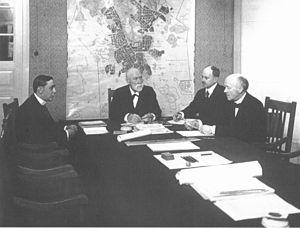
Nils Jakob Wasastjerna est un architecte d'intérieur, critique d'art et écrivain finlandais.
Pauli Ernesti Blomstedt est un architecte finlandais connu pour ses travaux d'urbanisme.
Svante Magnus Schjerfbeck est un architecte finlandais.